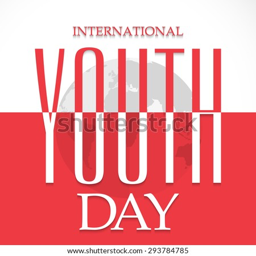
vector illustration of a stylish text for holiday .